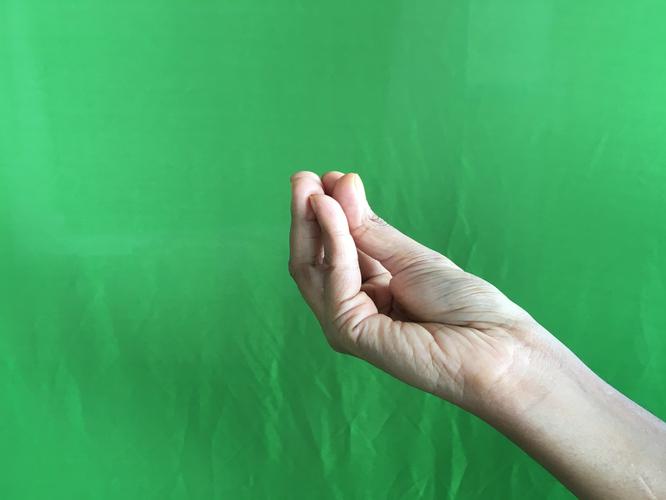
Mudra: Mukulam
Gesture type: single_hand